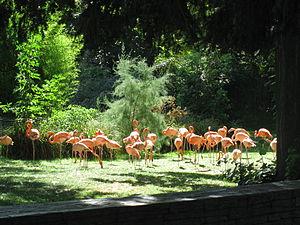
Les flamants roses de la Ménagerie du Muséum National d'Histoire Naturelle. Español: Los flamencos rosados de la Ménagerie del Museo Nacional de Historia Natural de Francia.
La ménagerie du Jardin des plantes est un parc zoologique public du Muséum national d'histoire naturelle, situé à Paris dans le 5ᵉ arrondissement. Fondé en 1794 à l'initiative de Bernardin de Saint-Pierre, ce zoo est l'un des plus anciens du monde toujours ouverts au public. Depuis 1993, tous les bâtiments sont classés monuments historiques.